Lewes

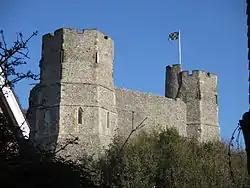
Lewes Castle

The Lewes Chamber of Commerce represents the traders and businesses of the town. The town has been identified as unusually diversified with numerous specialist, independent retailers, counter to national trends toward 'chain' retailers and large corporate retail outlets.